Volodymyr Hrynyov

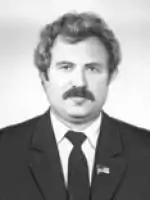

Volodymyr Borysovych Hrynyov, also Hryniov (born 26 July 1945) is a Ukrainian politician who was a People's Deputy of Ukraine from 1990 to 1994, representing Kharkiv's Industrialnyi District. He was an unsuccessful candidate in the 1991 Ukrainian presidential election.